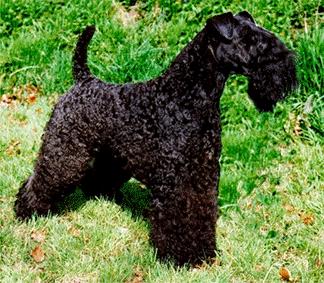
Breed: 229-n000087-Kerry_blue_terrier